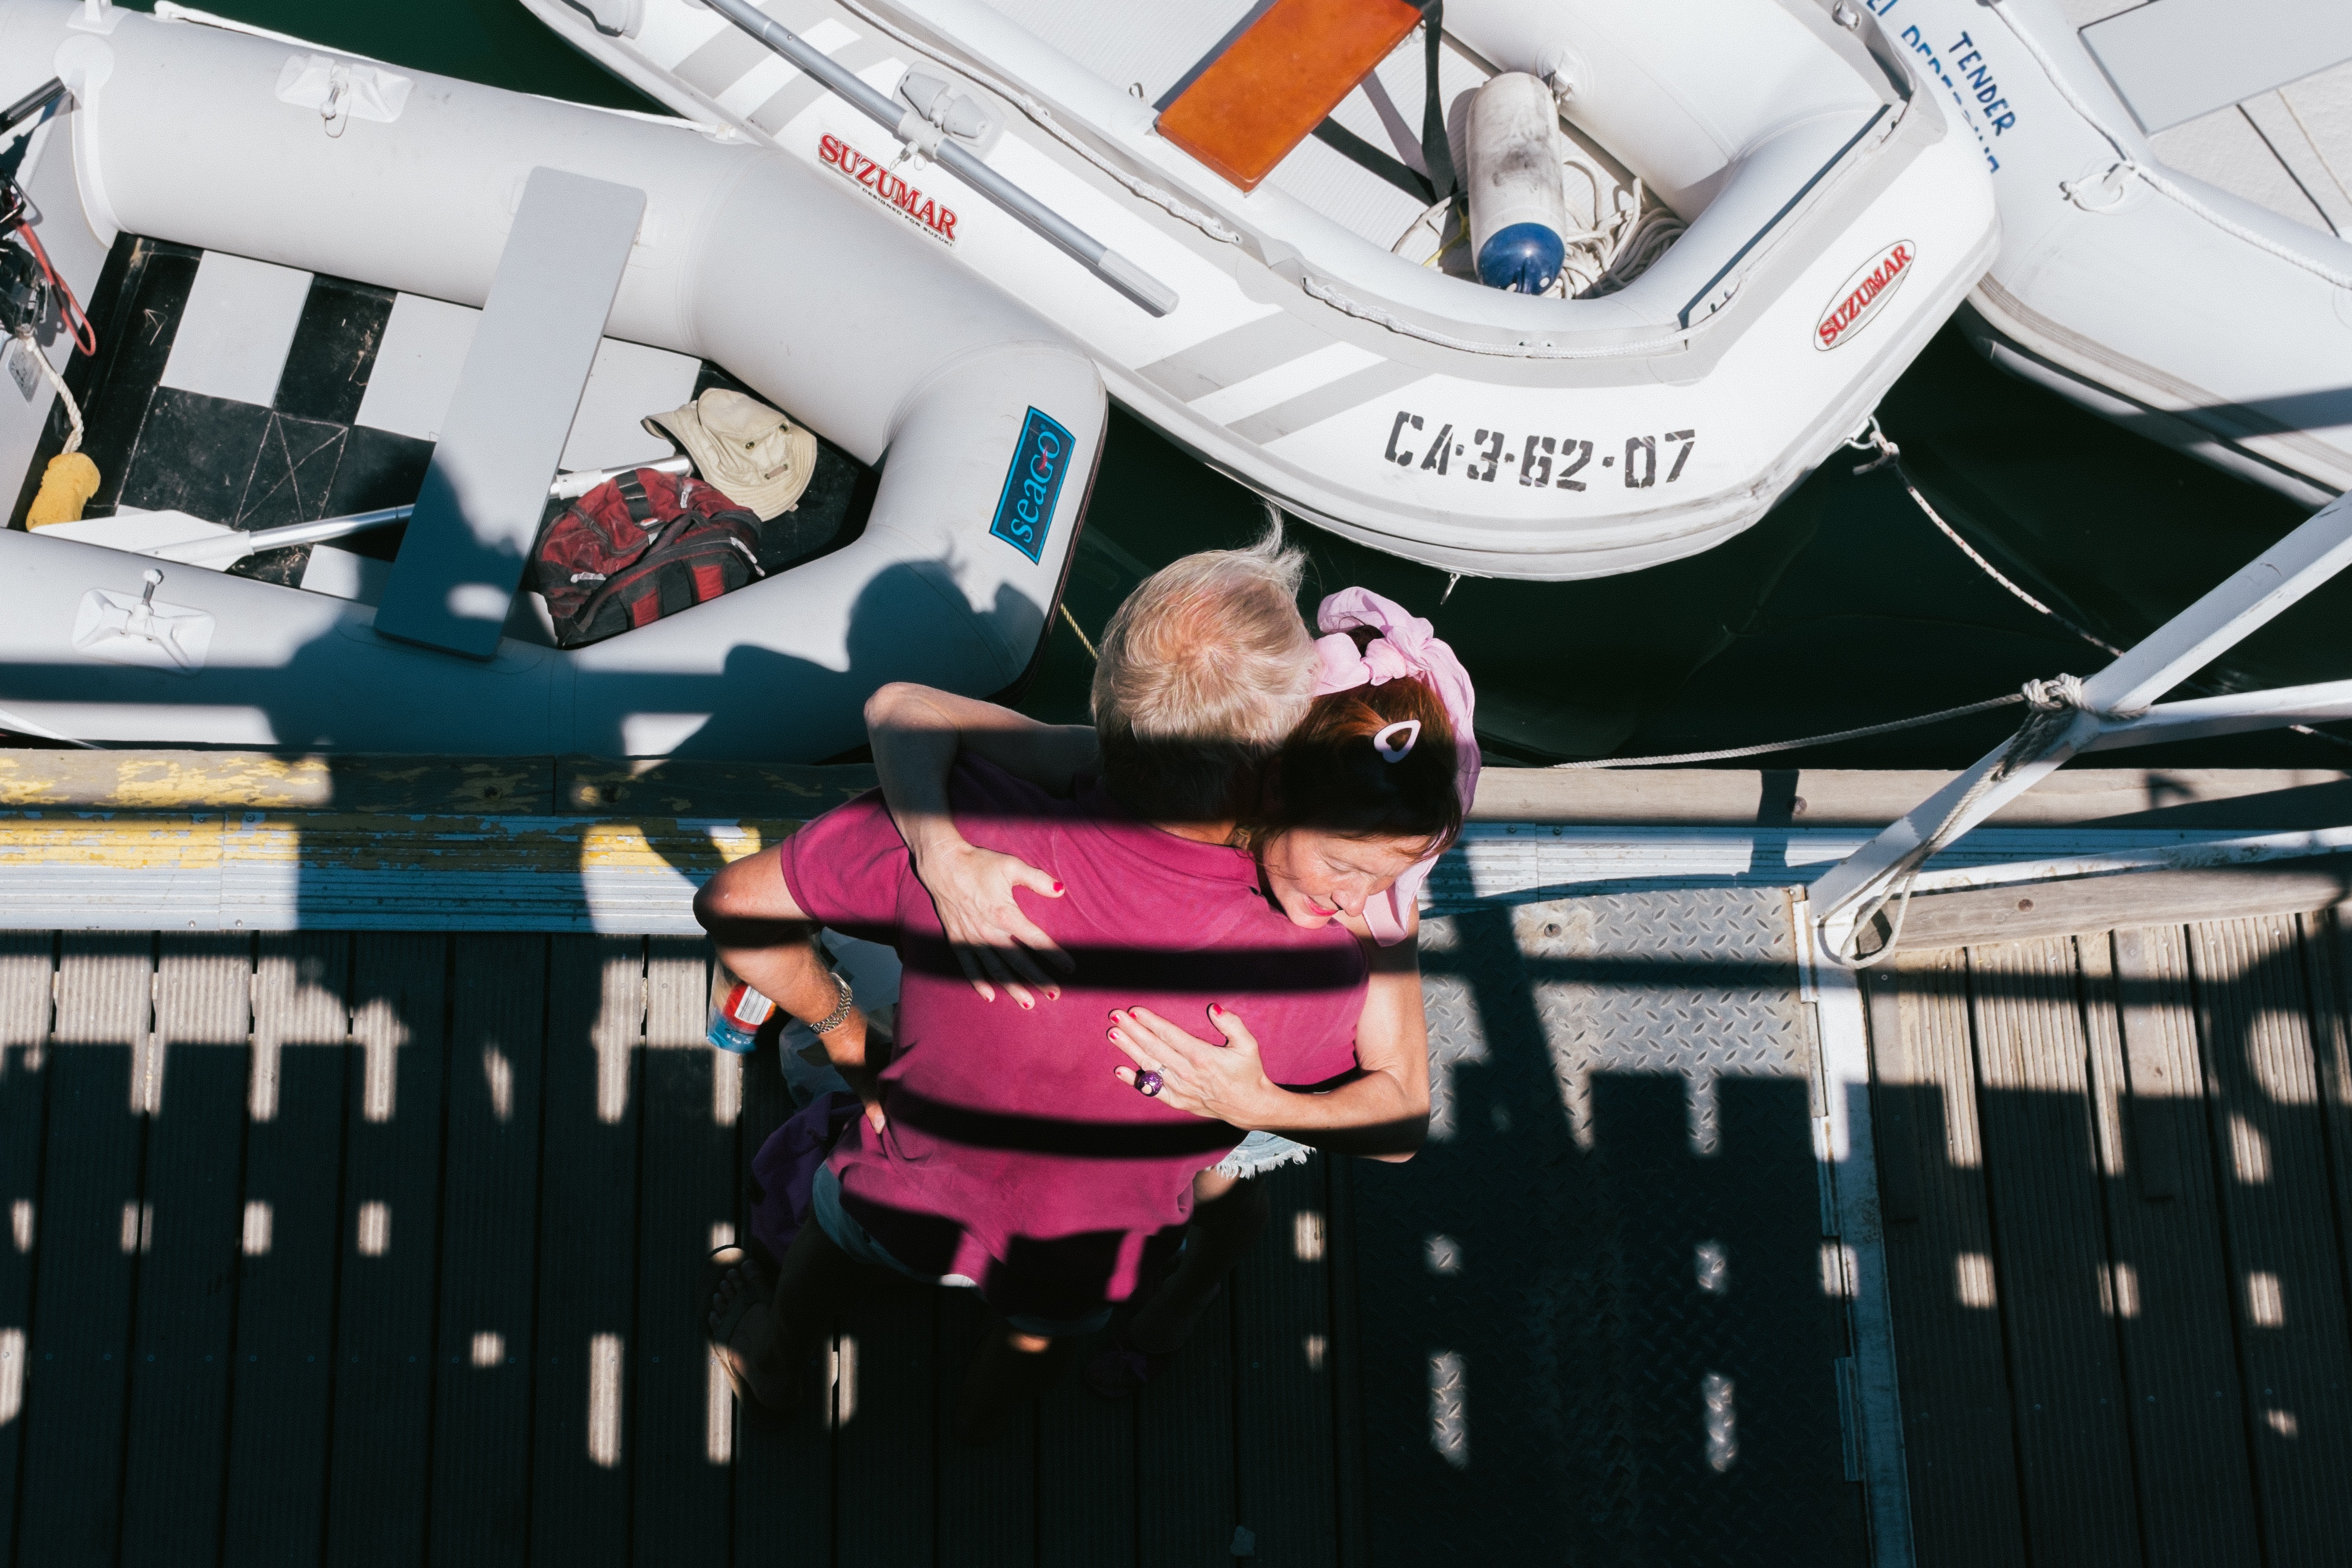
vehicle, aviation